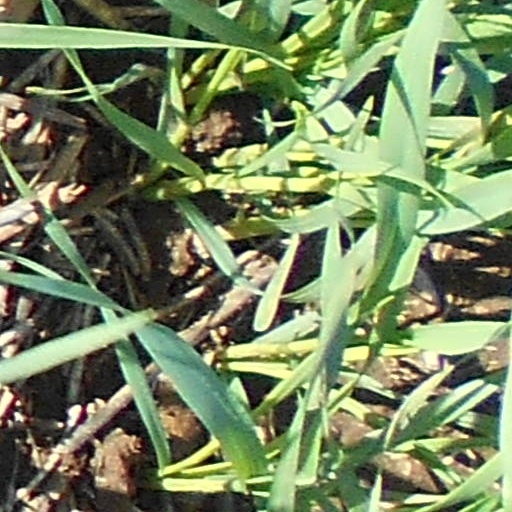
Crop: wheat